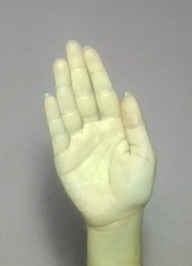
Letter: seen